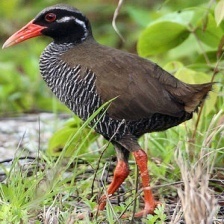
Species: OKINAWA RAIL
Scientific name: GALLIRALLUS OKINAWAE
ImageNet parent category: european_gallinule